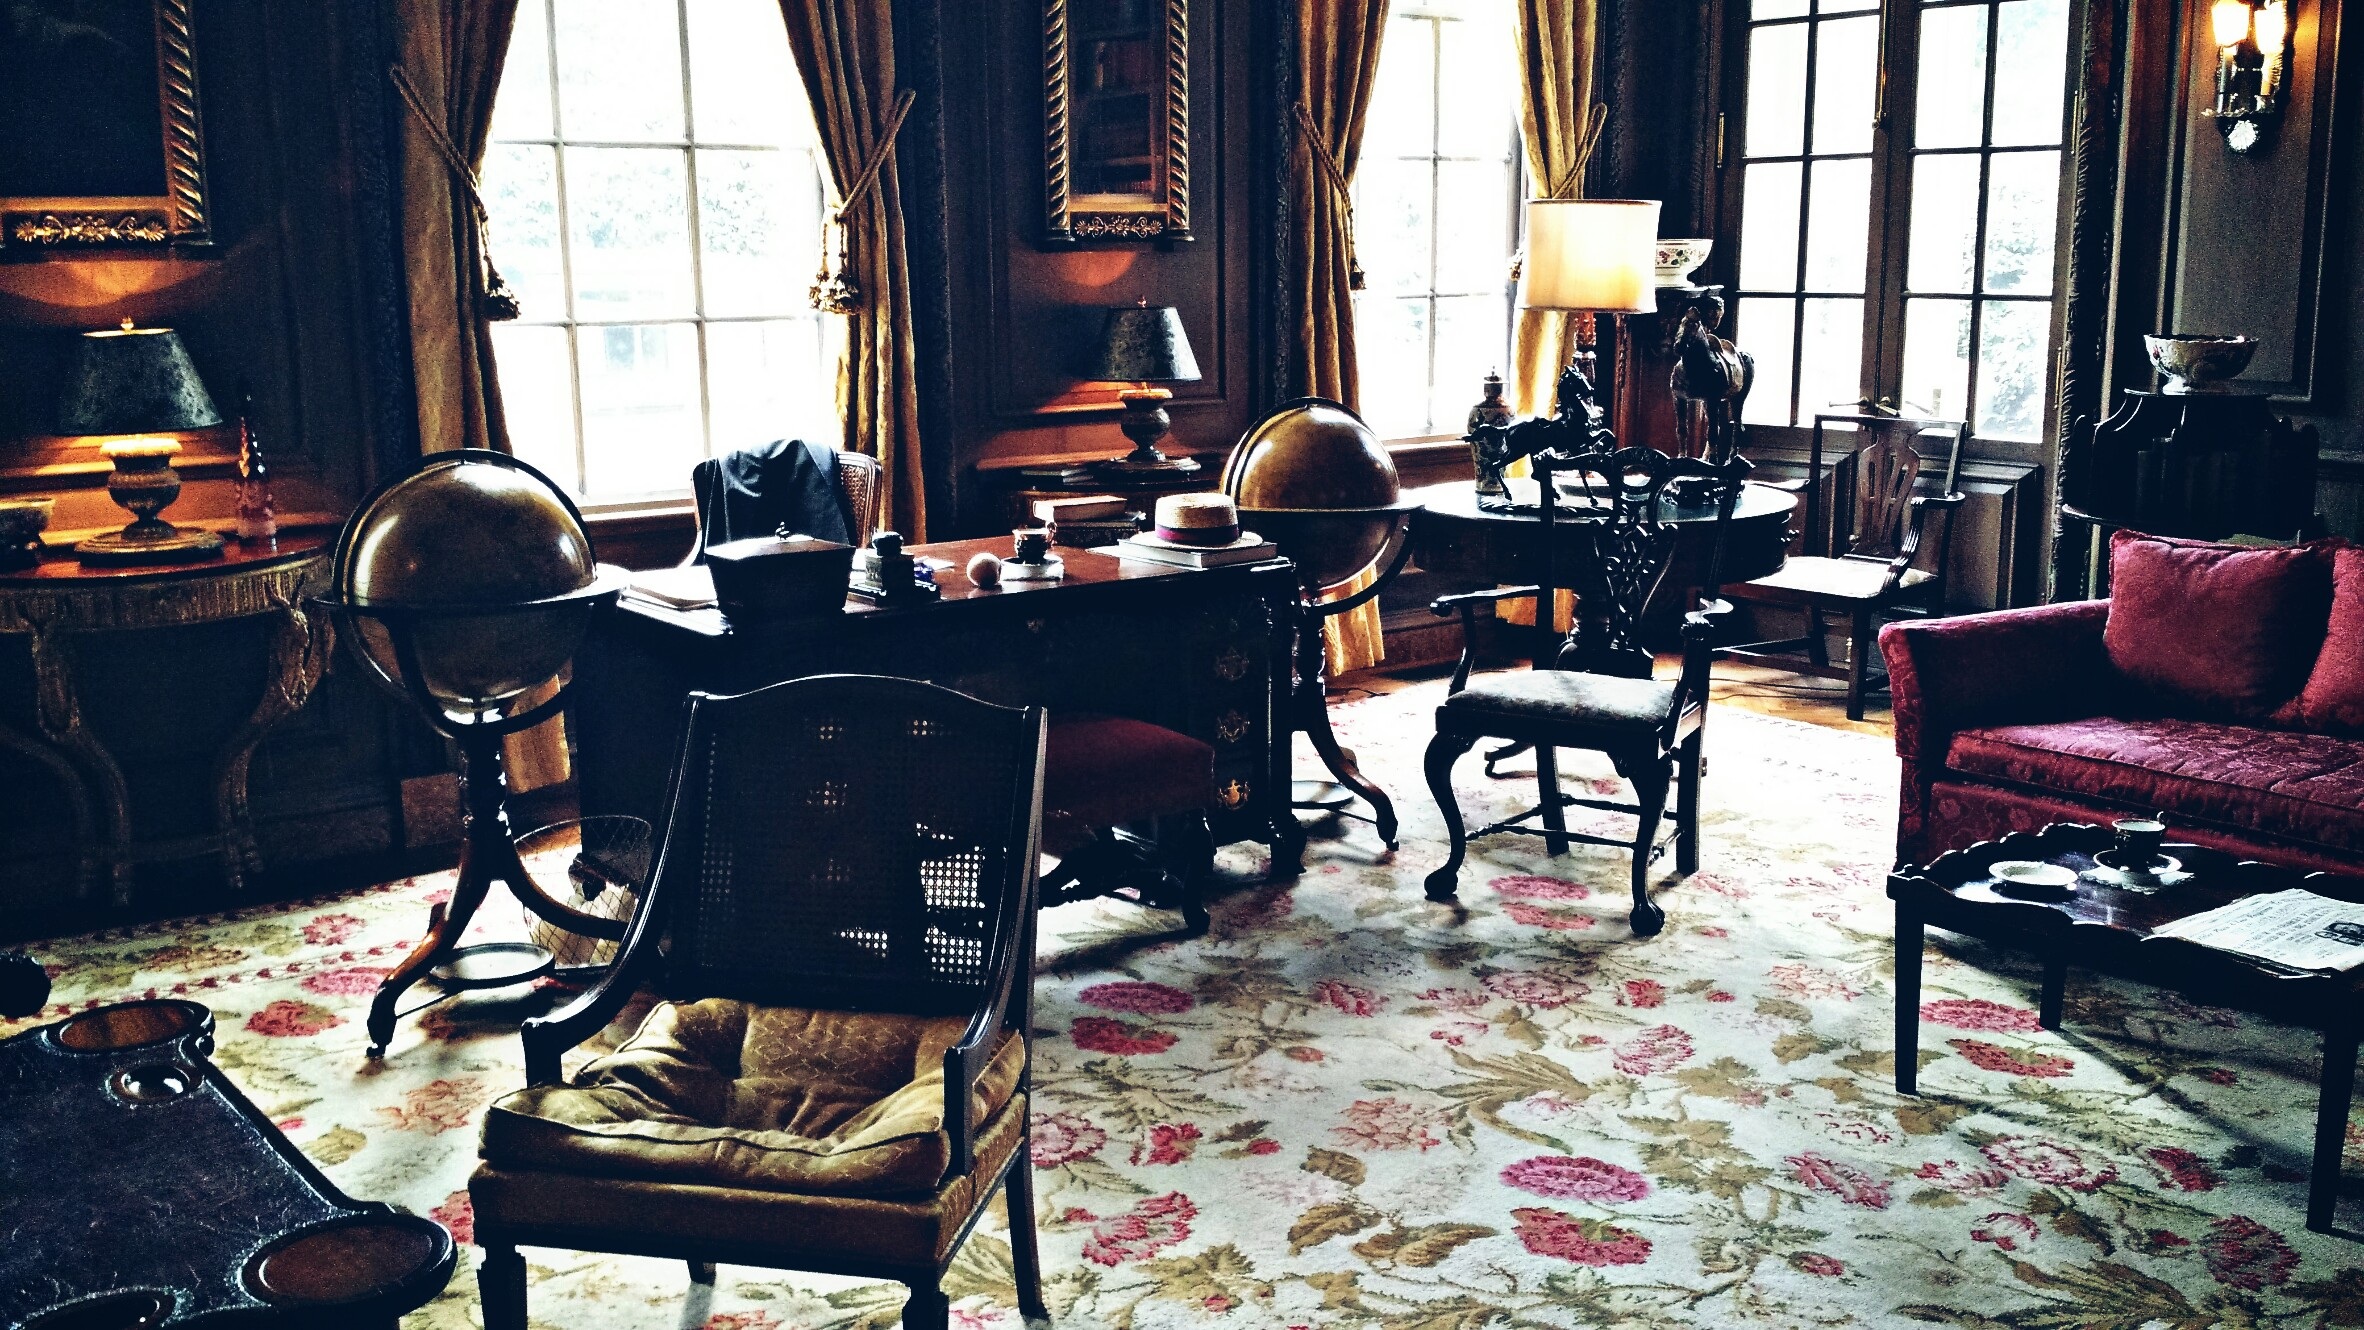
desk, vintage, antique, dark, floral, room, globe, home office, interior design, study, design, historical, historical site, historic center